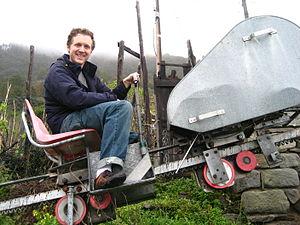
Monorail des Cinque Terre
Le Sciacchetrà est un vin liquoreux d'appellation élaboré dans la province de La Spezia, en Ligurie. Il est protégé par une Denominazione di origine controllata depuis 1973 et produit dans les zones côtières des Cinque Terre. Cette appellation est revendiquée par les cinq villages de Riomaggiore, Manarola, Corniglia, Vernazza, Monterosso al Mare qui produisent aussi le Cinque Terre DOC avec les mêmes cépages. Le Sciacchetrà, issu des vignobles du parc national des Cinque Terre, a été reconnu comme Presidio Slow Food.